Coptic Orthodox Church in North America

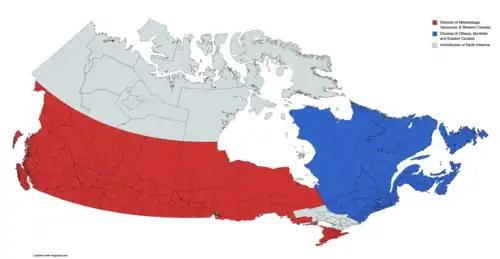
Map of the Dioceses of the Coptic Orthodox Church in Canada.

In addition to the Archdiocese of North America, there are two dioceses in Canada, serving around 53 congregations. These are: